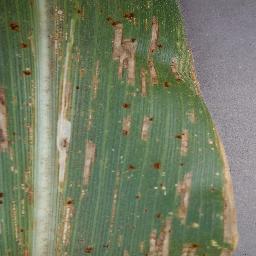
Label: Corn___Cercospora_leaf_spot Gray_leaf_spot